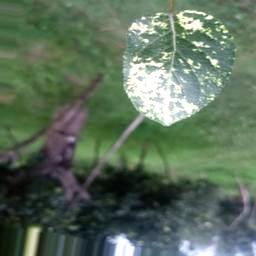
Label: Apple_Mosaic